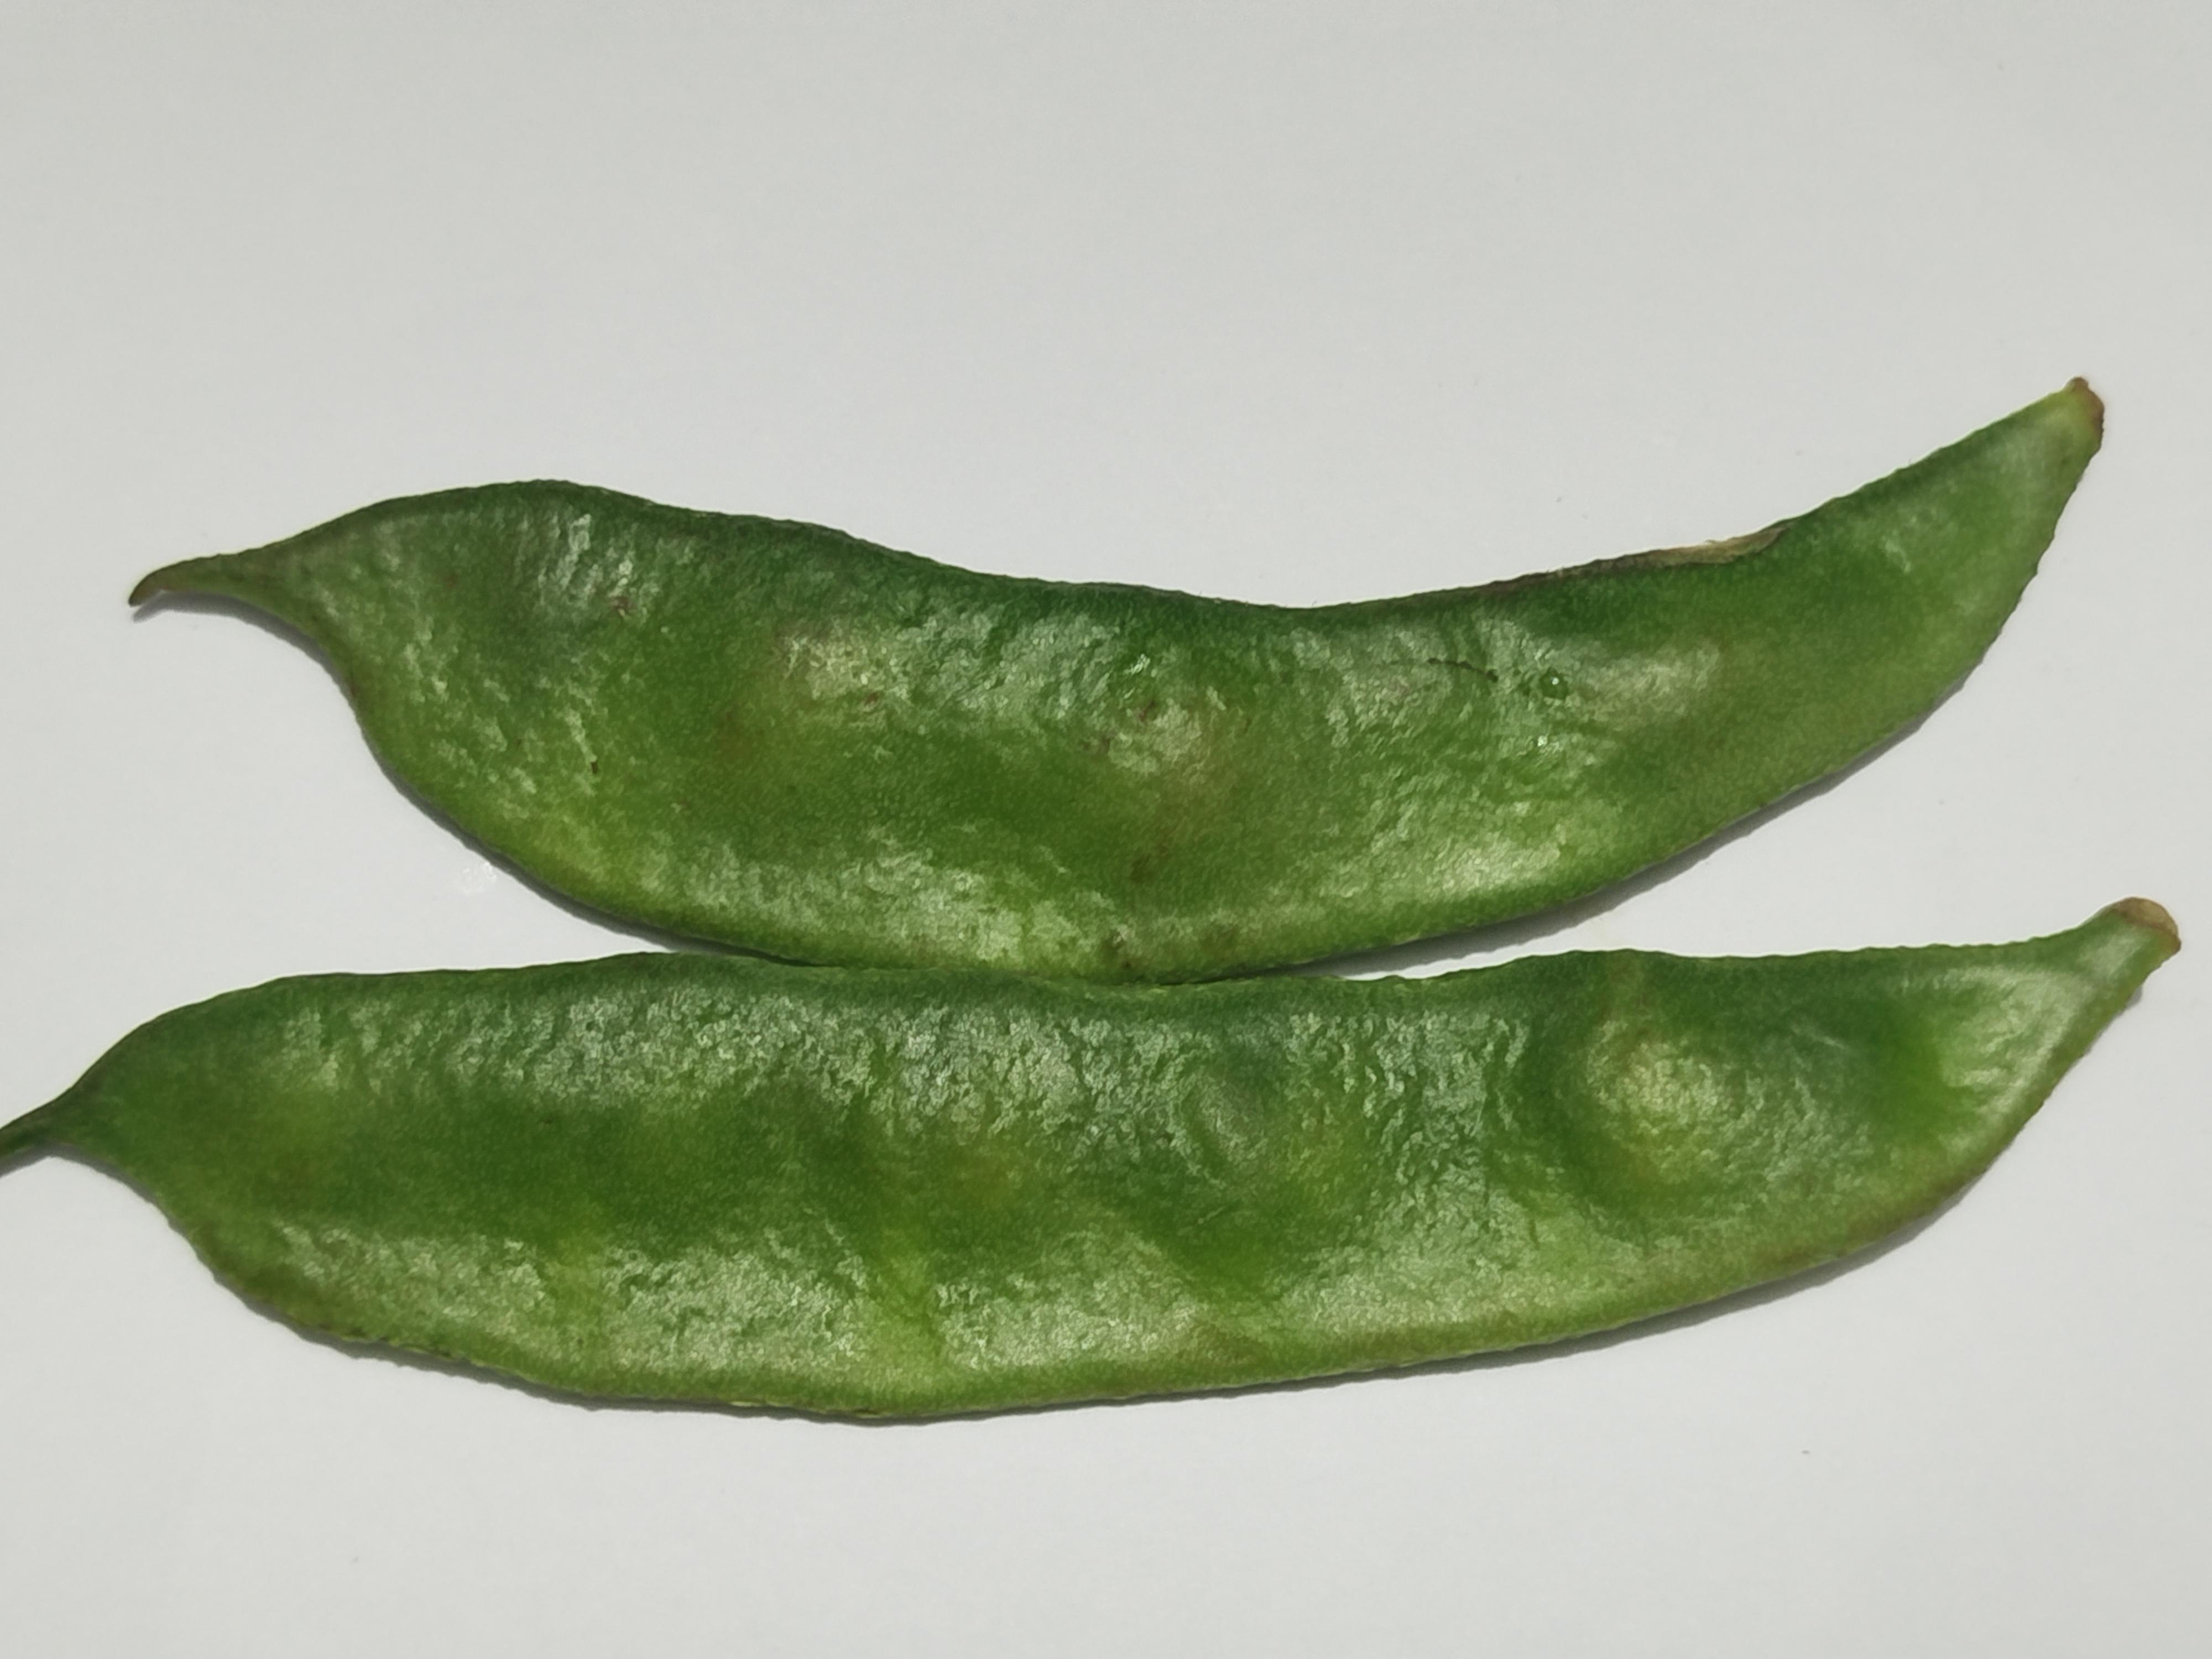
Label: Bean